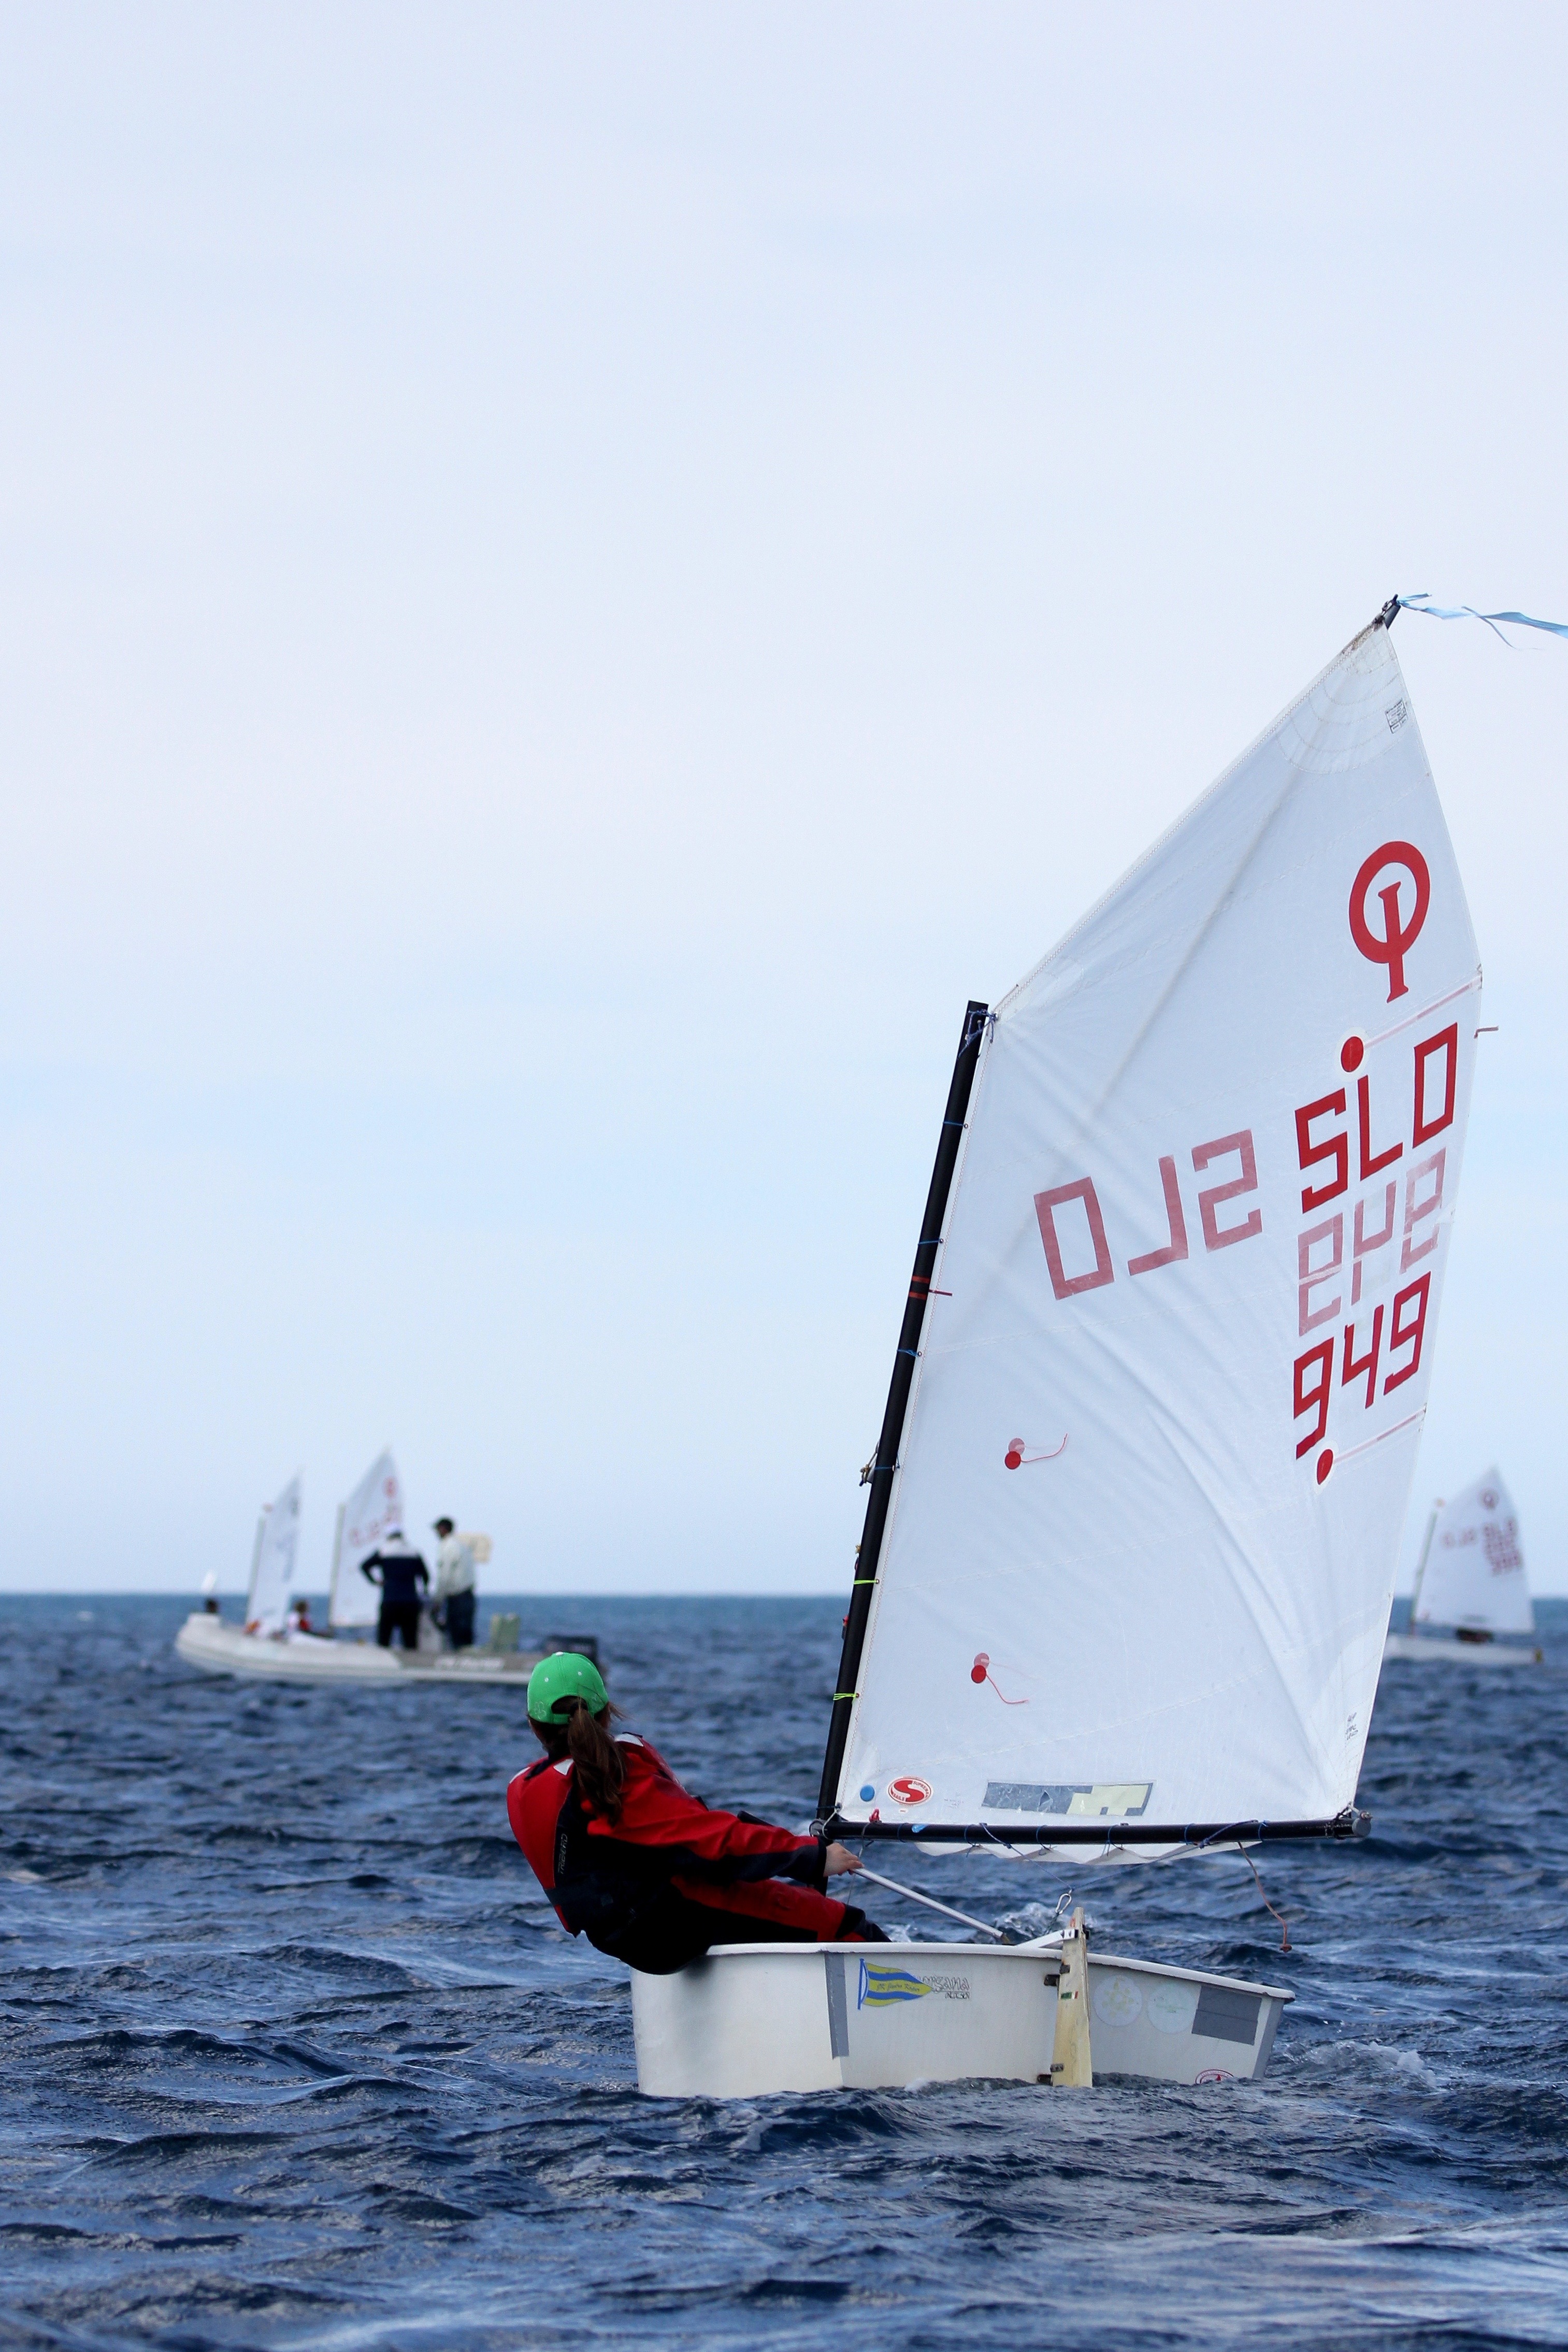
sea, sport, boat, wind, ship, vehicle, sailing, sailboat, race, sports, boating, sail, watercraft, optimist, sailing ship, dinghy, yacht racing, skiff, windsports, dinghy sailing, keelboat, sailboat racing